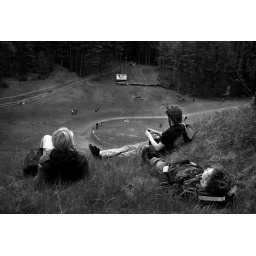
We were sitting atop a ski hill in Iola, Wisconsin, rooting on our crazy mountiain bike racing friends below.